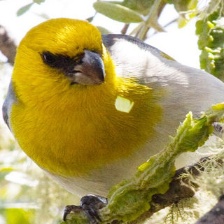
Species: PALILA
Scientific name: LOXIOIDES BAILLEUI